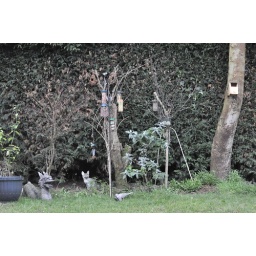
Full view of the bird area with a dove and a blue tit in the frame.